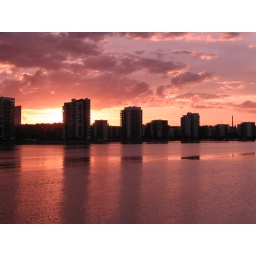
Lutakko in red sky